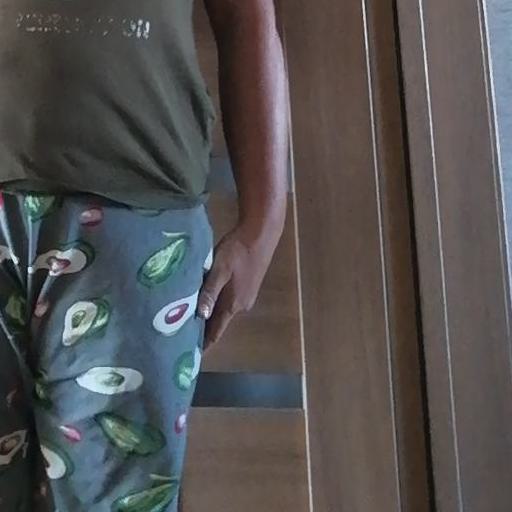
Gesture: no_gesture